Public image of Hillary Clinton

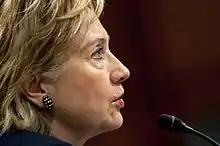
Clinton in 2009

Burrell's study found women consistently rating Clinton more favorably than men by about ten percentage points during her first lady years. Jacobson's study found a positive correlation across all senators between being women and receiving a partisan-polarized response. Colorado State University communication studies professor Karrin Vasby Anderson describes the first lady position as a "site" for American womanhood, one ready made for the symbolic negotiation of female identity. In particular, Anderson states there has been a cultural bias towards traditional first ladies and a cultural prohibition against modern first ladies; by the time of Clinton, the first lady position had become a site of heterogeneity and paradox. Burrell, as well as biographers Jeff Gerth and Don Van Natta Jr., note that Clinton achieved her highest approval ratings as first lady late in 1998, not for professional or political achievements of her own, but for being seen as the victim of her husband's very public infidelity. University of Pennsylvania communications professor Kathleen Hall Jamieson saw Clinton as an exemplar of the double bind, who though able to live in a "both-and" world of both career and family, nevertheless "became a surrogate on whom we projected our attitudes about attributes once thought incompatible", leading to her being placed in a variety of no-win situations. Quinnipiac University media studies professor Lisa Burns found press accounts frequently framing Clinton both as an exemplar of the modern professional working mother and as a political interloper interested in usurping power for herself. University of Indianapolis English professor Charlotte Templin found political cartoonists using a variety of stereotypes—such as gender reversal, radical feminist as emasculator and the wife the husband wants to get rid of—to portray Clinton as violating gender norms.